Pang Qing

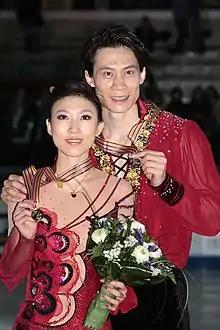
Pang (left) and Tong (right) at the 2010 World Figure Skating Championships.

Pang Qing (born December 24, 1979, in Harbin, Heilongjiang) is a Chinese retired pair skater. With her husband Tong Jian, she is the 2010 Olympic silver medalist, the 2006 and 2010 World Champion, a five-time Four Continents champion (2002, 2004, 2008, 2009 & 2011) and the 2008 Grand Prix Final Champion.